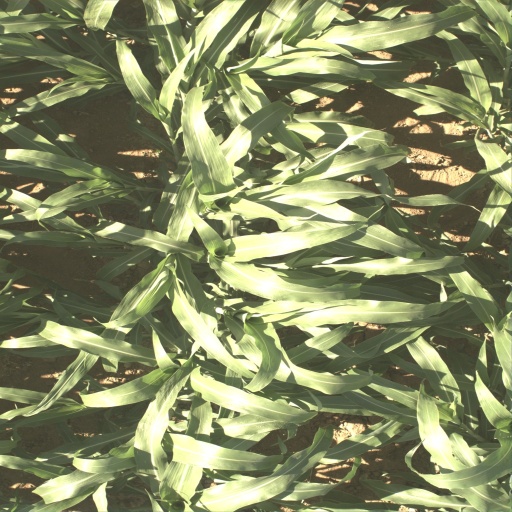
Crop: sorghum